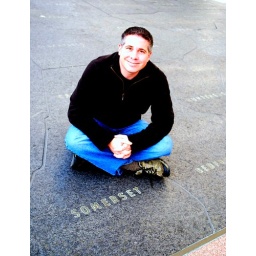
Sitting in the home seat